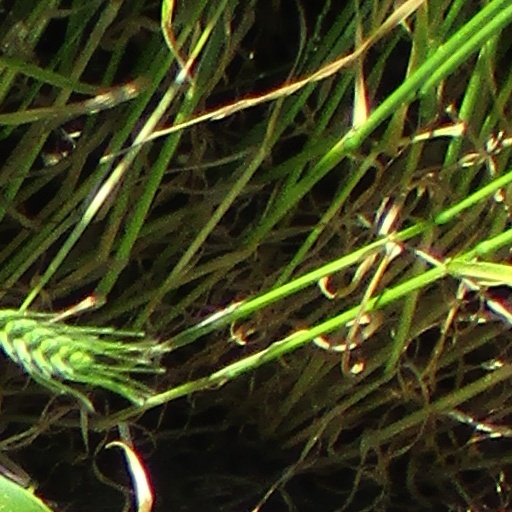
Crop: wheat